Saqqarlersuup Sullua

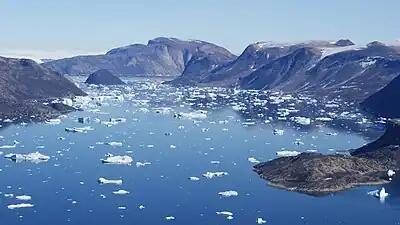
Left to right: Saqqarlersuaq Island, Greenland ice sheet (behind), Saqqarlersuup Sullua (front), tiny Uummannaarsukassak Island, Alison Bay (behind), Wandel Land (farther behind), and Kiatassuaq Island.

The strait is long and less than wide. Located in the northern part of Upernavik Archipelago, it is an inner waterway of Melville Bay, linking Alison Bay in the northeast with the open waters of the former in the west. The strait separates Kiatassuaq Island in the south from Saqqarlersuaq Island in the north.